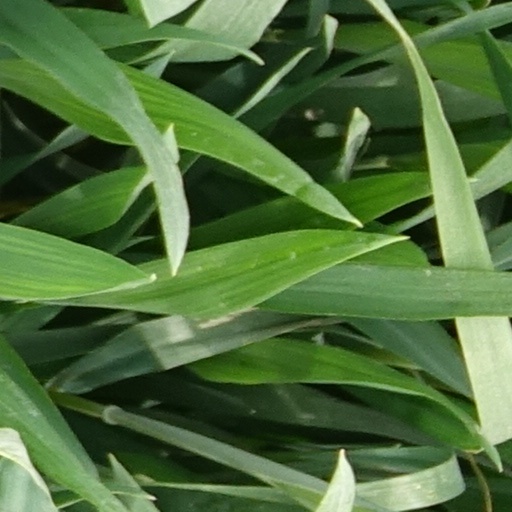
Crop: wheat